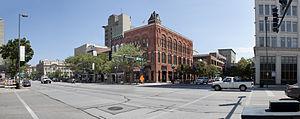
L'Iowa est un État du Midwest des États-Unis, parfois appelé The American Heartland. Il est bordé au nord par le Minnesota, par le Wisconsin et l'Illinois à l'est, par le Missouri au sud et par le Nebraska et le Dakota du Sud à l'ouest. Ses frontières à l'est et l'ouest sont formées par des rivières, respectivement le Mississippi, d'une part, et le Missouri et la Big Sioux, de l'autre. Son surnom officiel est The Hawkeye State depuis 1838, soit 8 ans avant qu'il ne devienne officiellement un État au sein de l'Union. En 2019, sa population s'élève à 3 155 070 habitants.